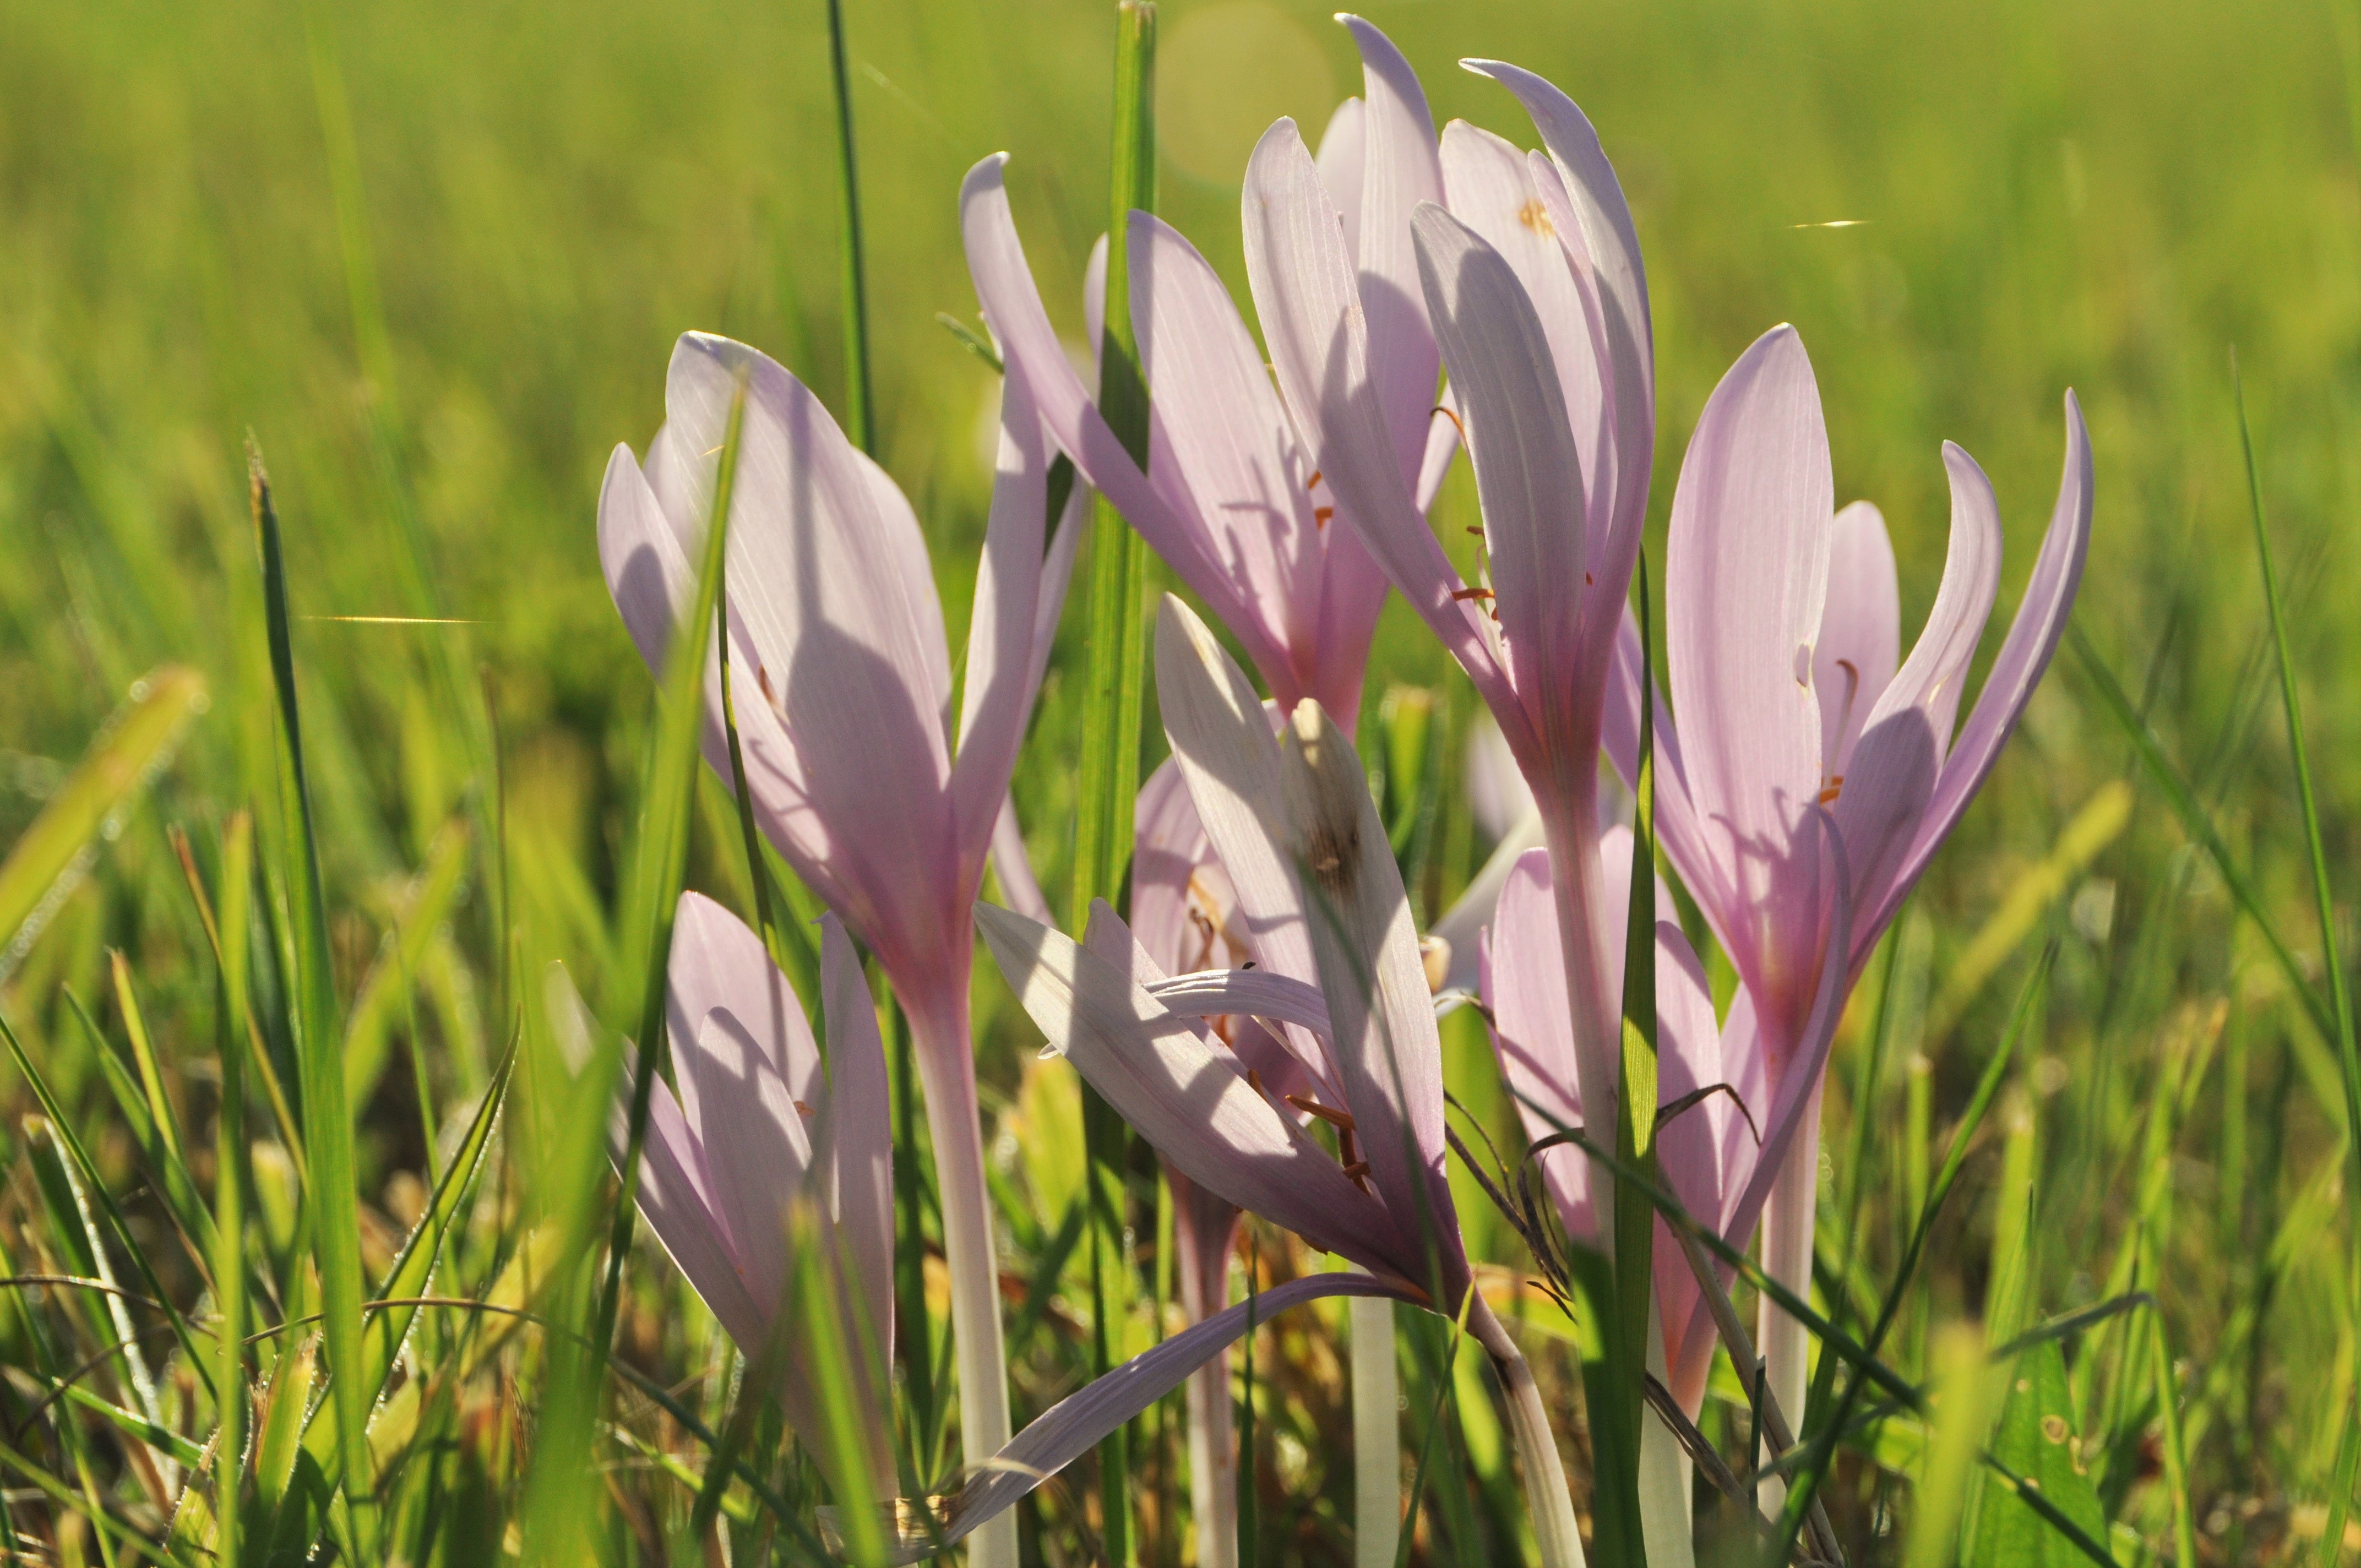
grass, blossom, plant, field, meadow, prairie, flower, bloom, autumn, botany, flora, wildflower, wild flowers, violet, crocus, flower meadow, herbstzeitlose, back light, flowering plant, poisonous plant, light purple, grass family, land plant, iris family